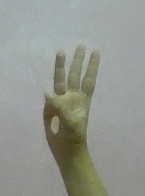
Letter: thaa